Bridges of Lyon

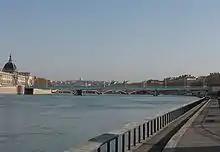
La Guillotière Bridge, 2009

The first bridge, the bridge of the Hôtel-Dieu also known as bridge of the Hôpital, was built in 1837–1839 by the contractor Clauzel, on behalf of the Companie des ponts du Rhône. It was a suspension bridge with a length of , based on solid concrete piers, protected by riprap.